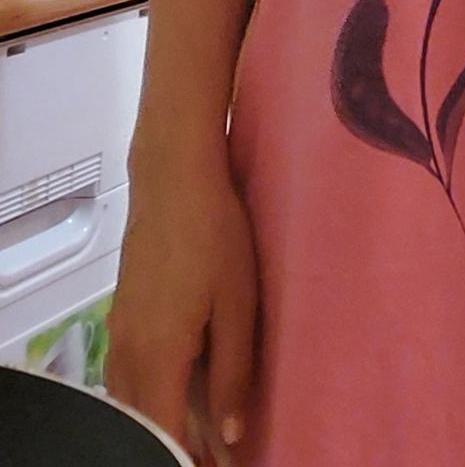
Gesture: no_gesture